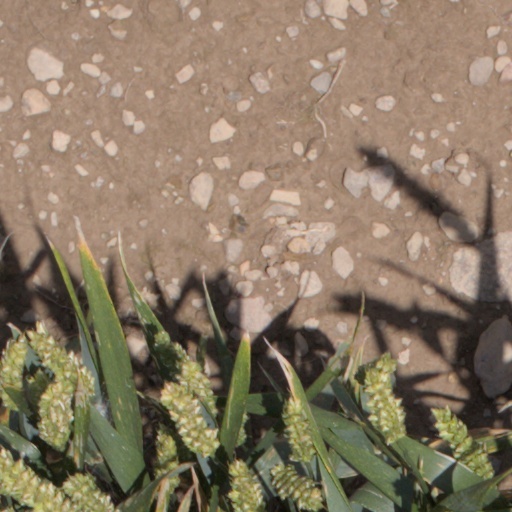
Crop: wheat